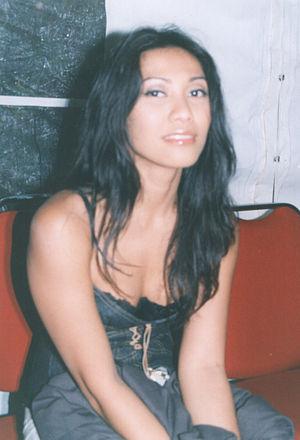
Anggun, née le 29 avril 1974 à Jakarta, est une chanteuse de nationalité indonésienne à la naissance. Elle obtient la nationalité française en 2000 et perd, de ce fait, la nationalité indonésienne selon la législation de ce pays.